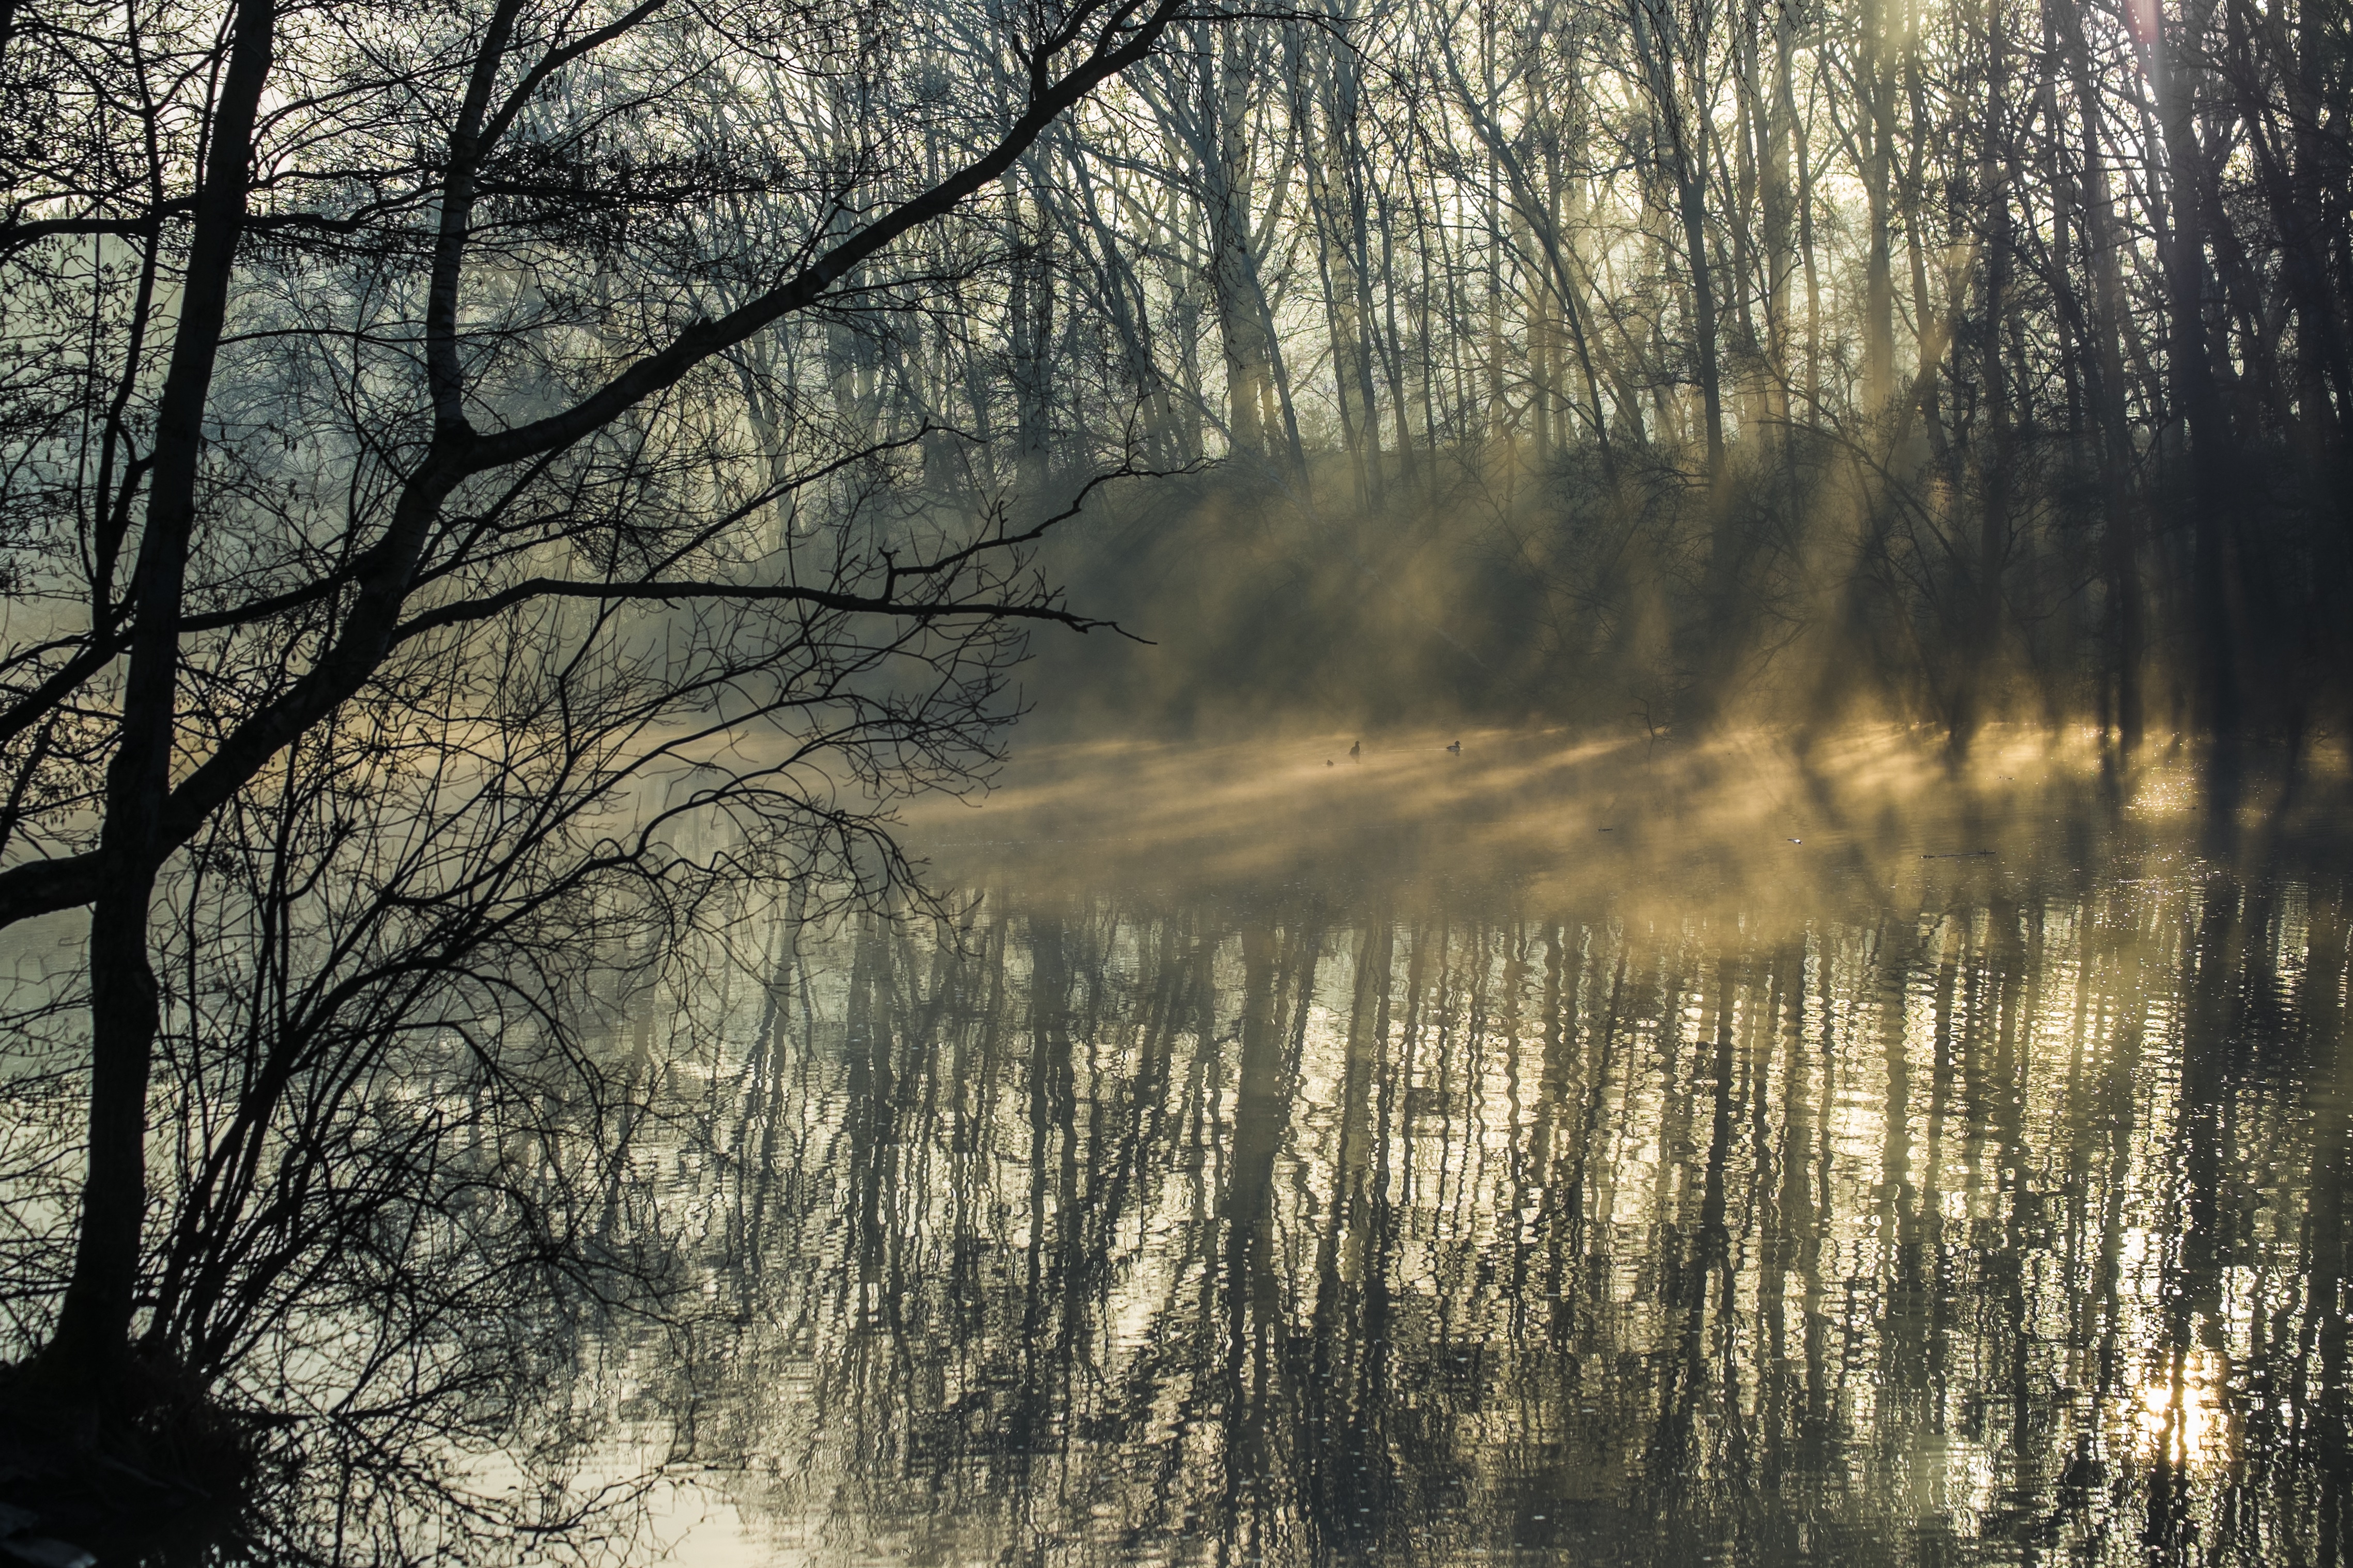
landscape, tree, nature, forest, grass, wilderness, branch, winter, light, plant, sunrise, sunset, mist, sunlight, morning, leaf, dawn, evening, reflection, autumn, season, wetland, woodland, habitat, willyverhulst, natural environment, atmospheric phenomenon, woody plant